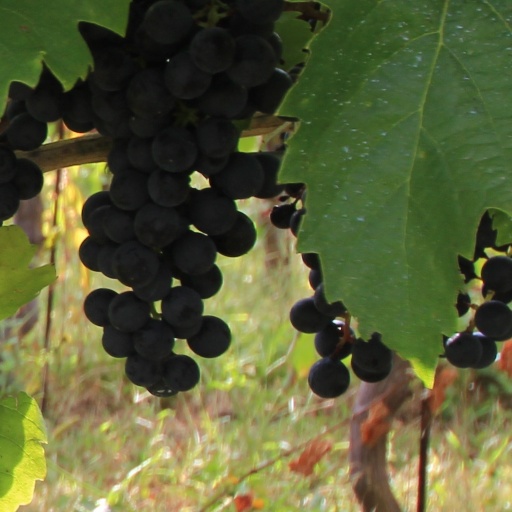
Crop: grape